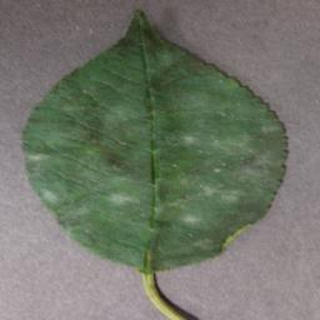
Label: cherry_powdery_mildew